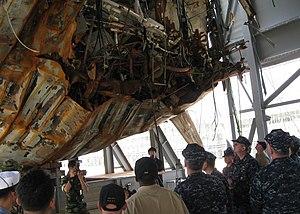
L’incident de Baengnyeong désigne le naufrage le 26 mars 2010 d'une corvette de la Marine de la République de Corée, le Cheonan, dans une zone de la mer Jaune que se disputent la Corée du Nord et la Corée du Sud. Le navire transportait 104 marins, dont 46 sont morts.